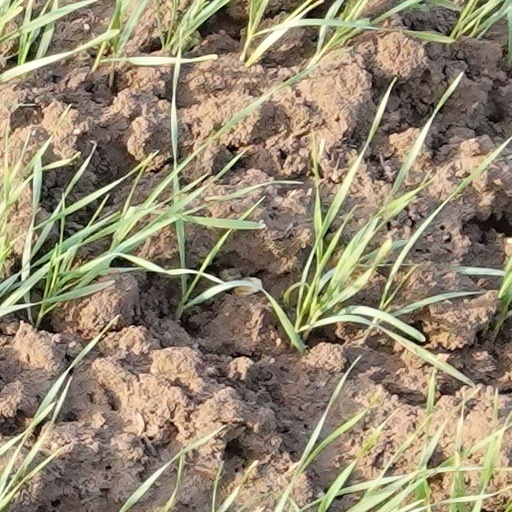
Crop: wheat